Randhawa (wrestler)

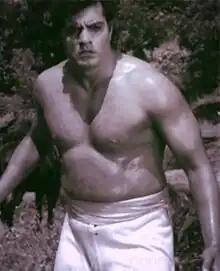

Sardar Singh Randhawa, popularly known as Randhawa (193321 October 2013), was an Indian professional wrestler and actor. He was the younger brother of wrestler and actor Dara Singh.